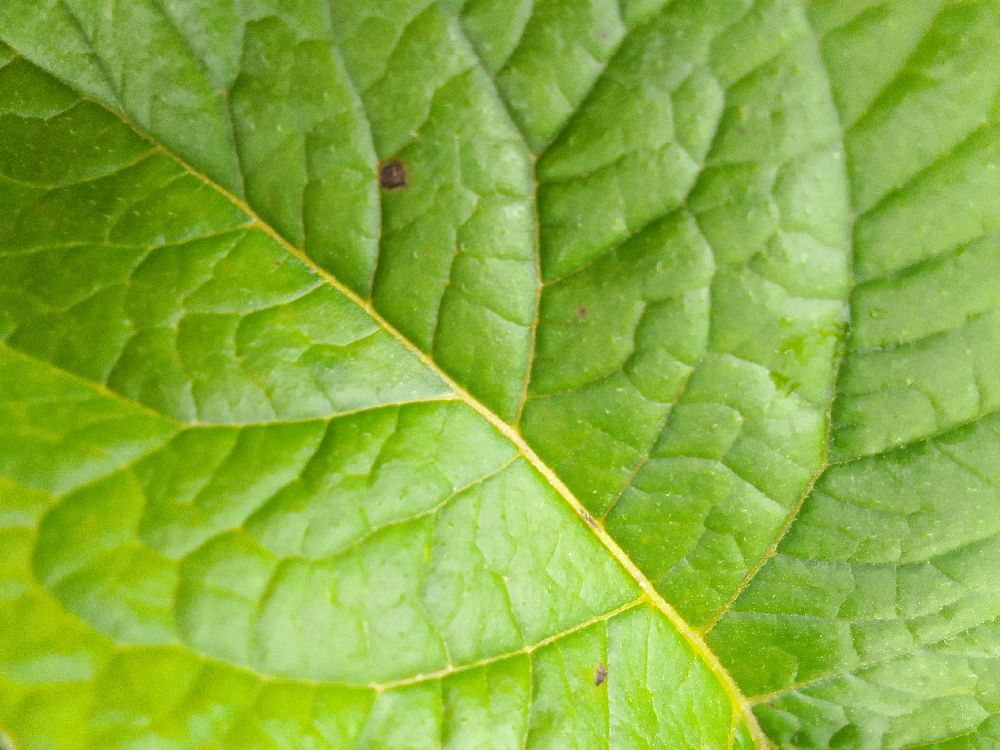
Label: Healthy